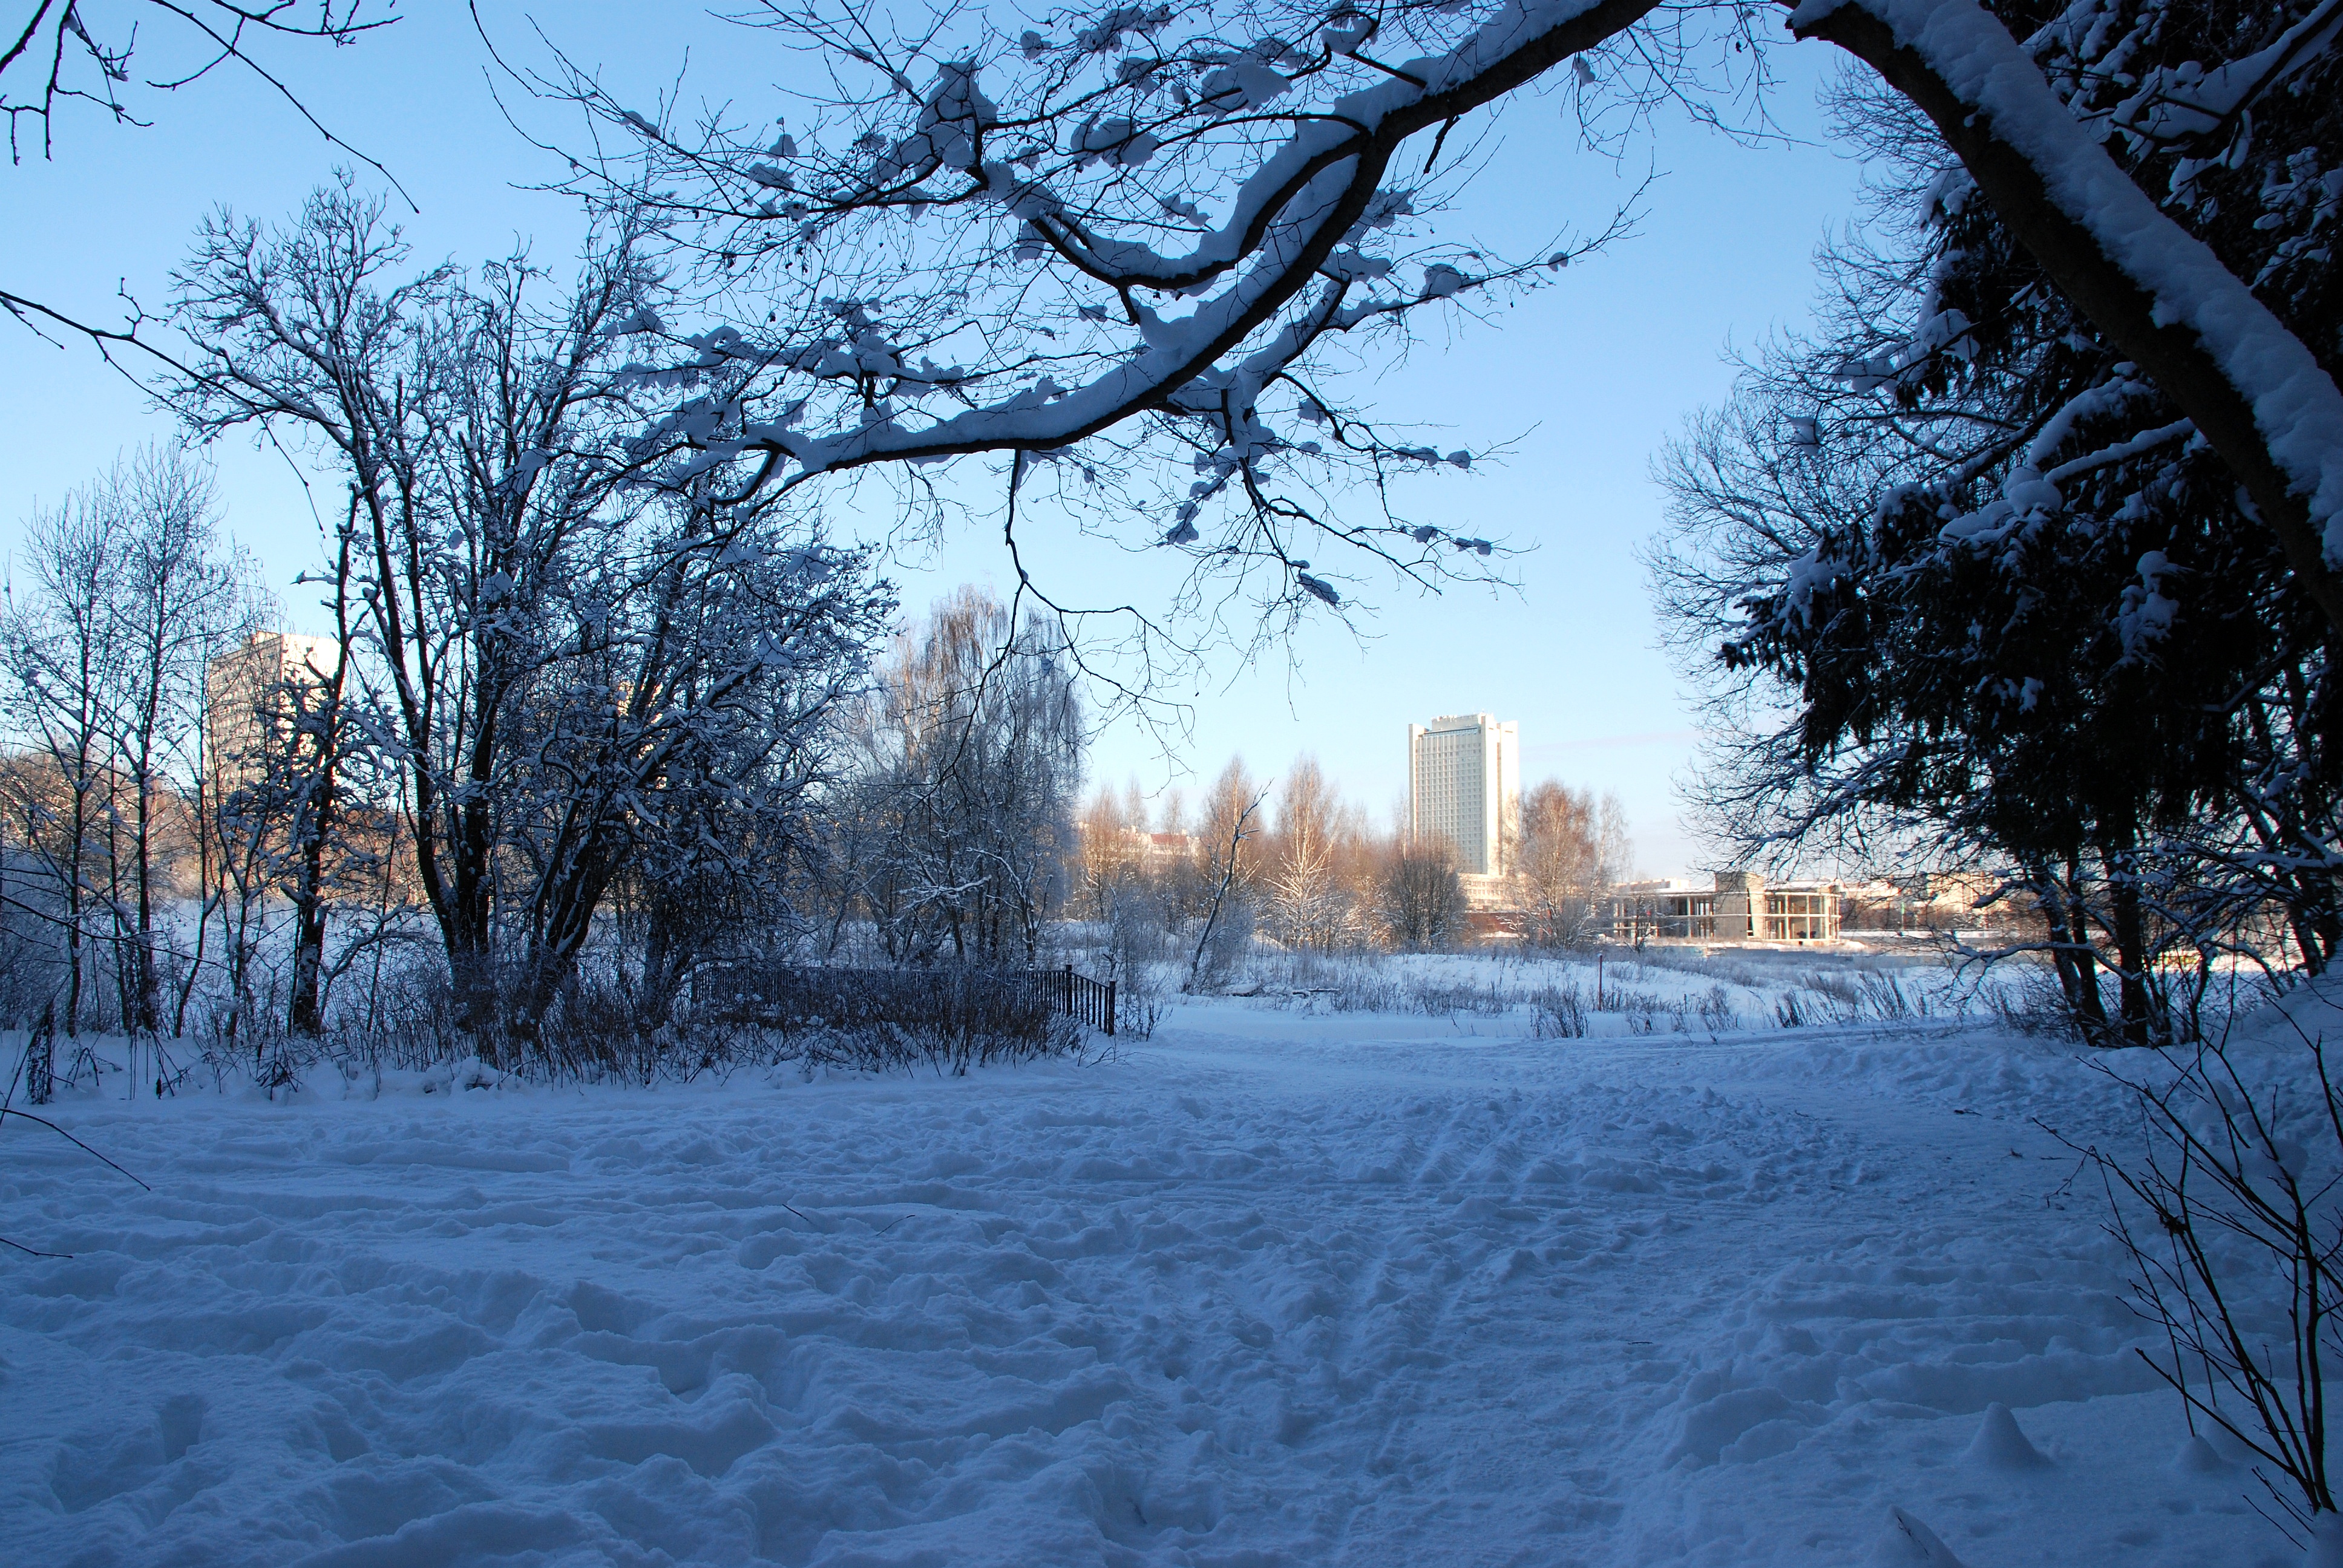
tree, snow, winter, sunlight, morning, frost, europe, weather, nikon, season, cool image, moscow, nikkor, russia, d80, moskau, 18135mmf3556g, 18135mm, nikond80, zelenograd, moscou, freezing, woody plant